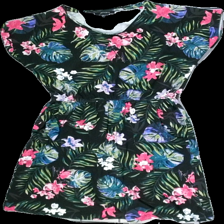
View: front
Type: Dress
Category: Ladies
Brand: Esmara (Lidl)
Colors: Black, Green, Pink, Multicolor
Material: 100% Cotton
Pattern: Floral print
Cut: Regular
Size: 38
Season: All
Price range: 50-100
Recommended usage: Reuse